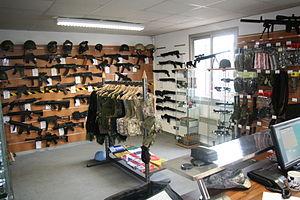
Photo 1 de la boutique jb airsoft